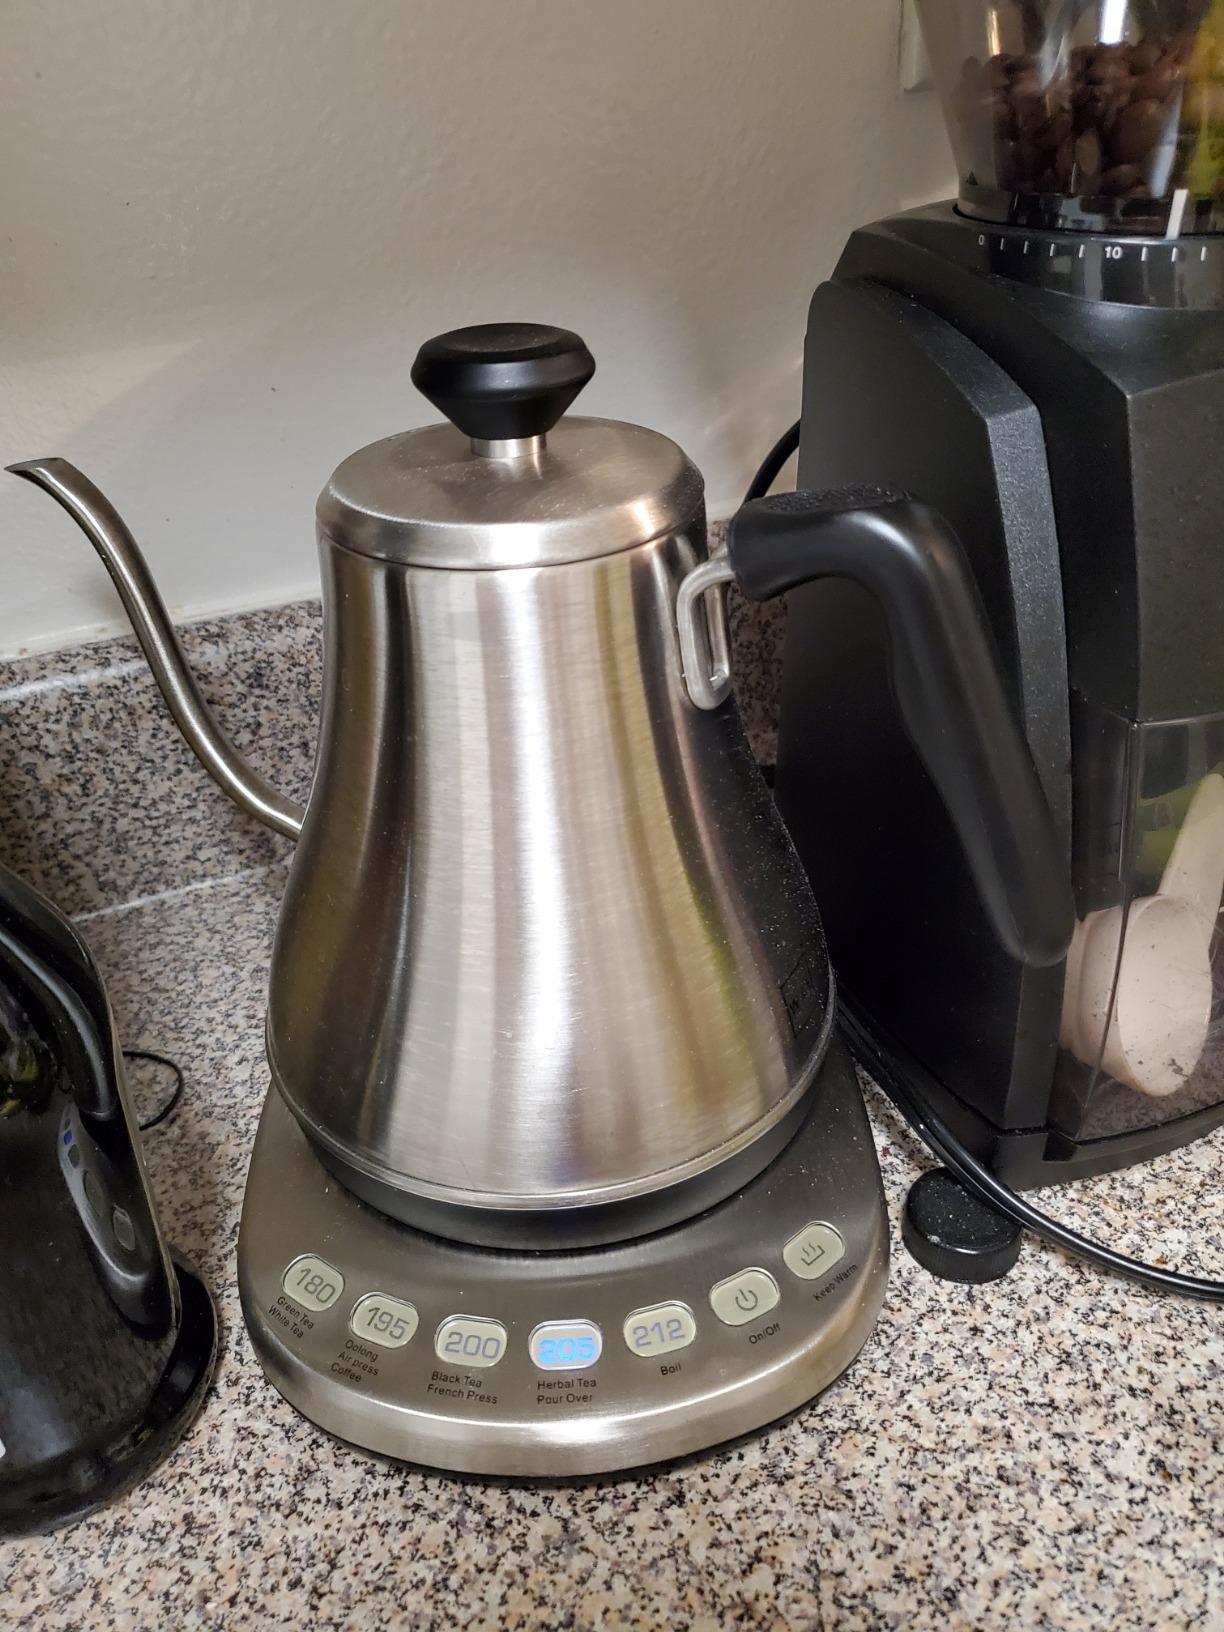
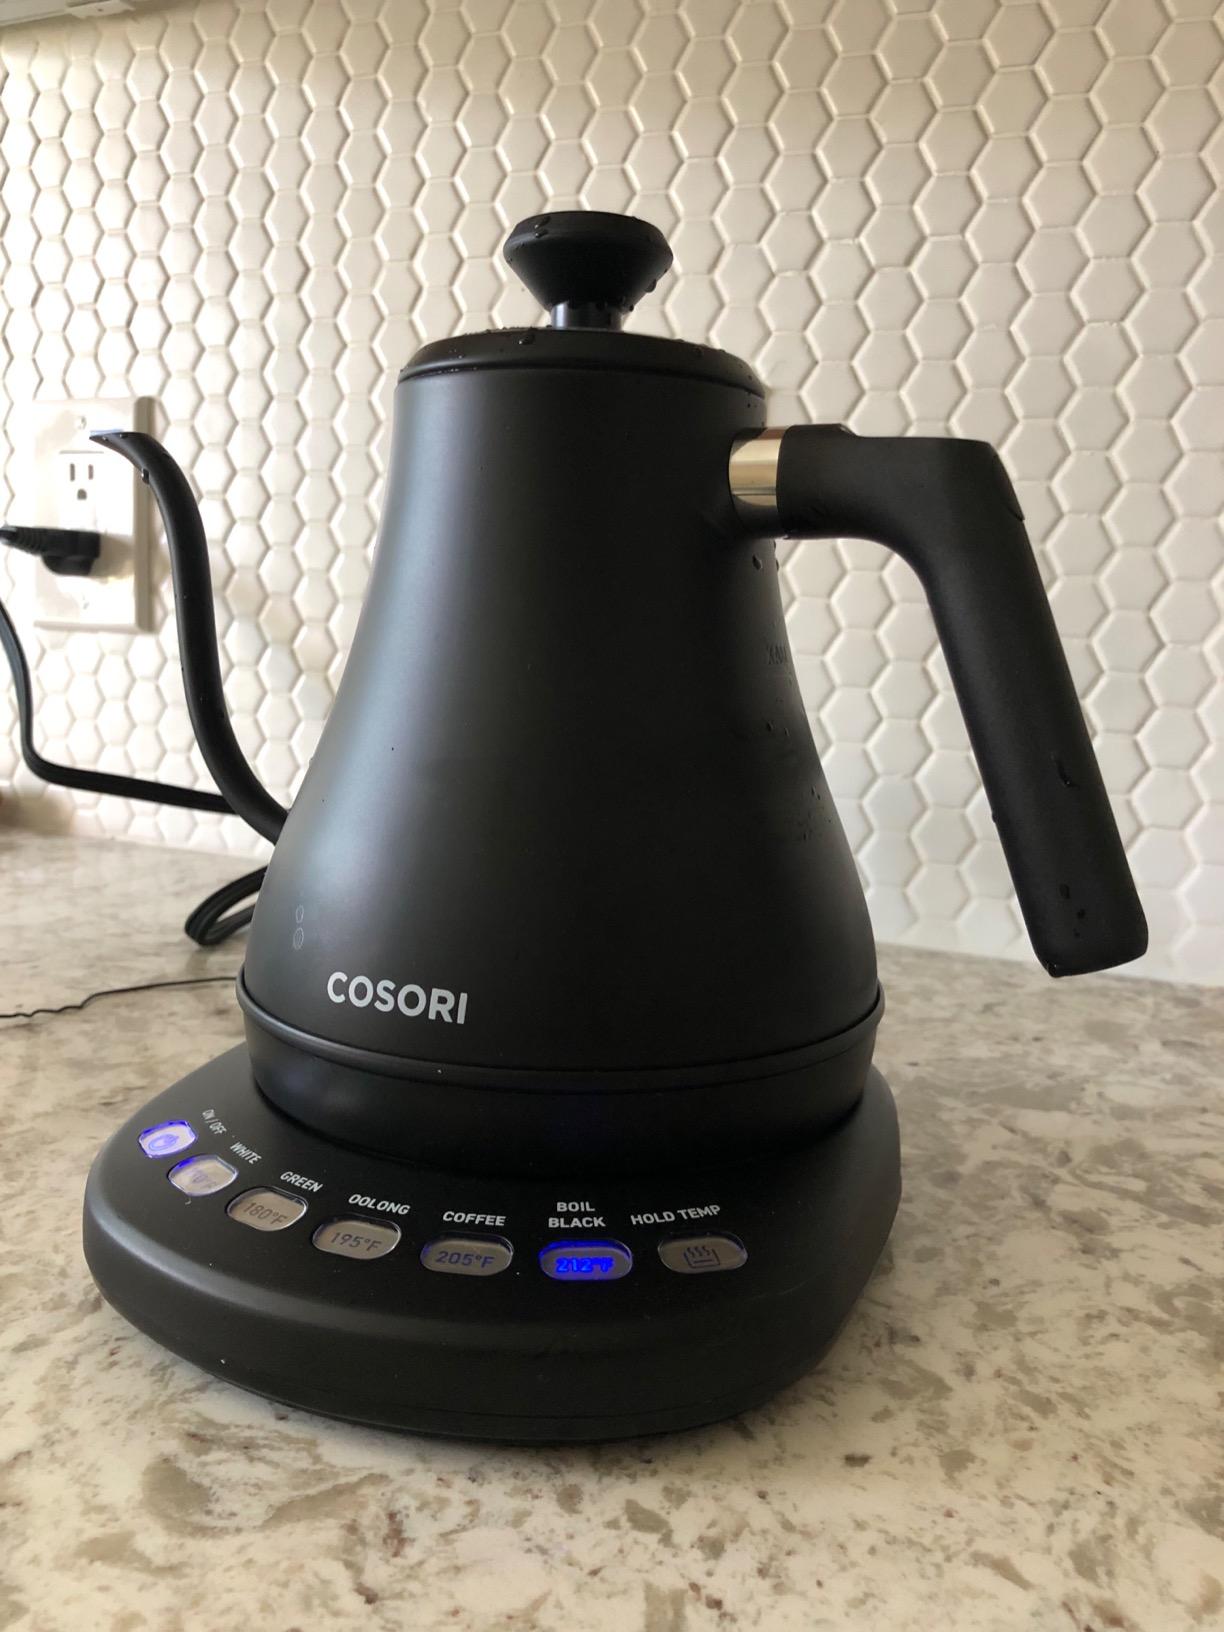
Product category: items_kettle
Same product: no